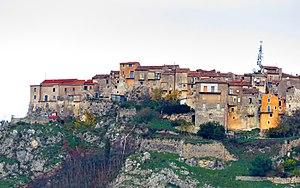
Caggiano est une commune italienne de la province de Salerne dans la région de Campanie en Italie.